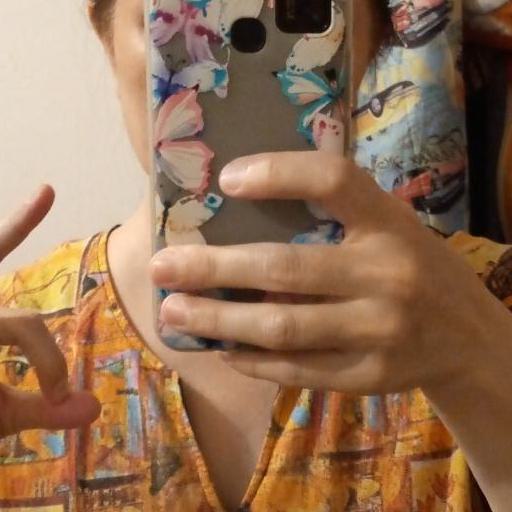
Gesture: no_gesture